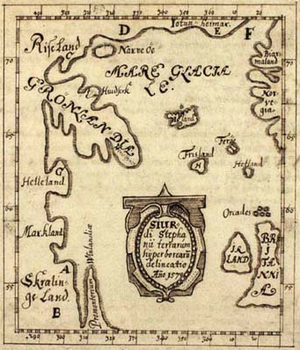
Skálholt
Skálholt Vinland kort.
Skálholt er en gård i Suðurland på det sydlige Island.